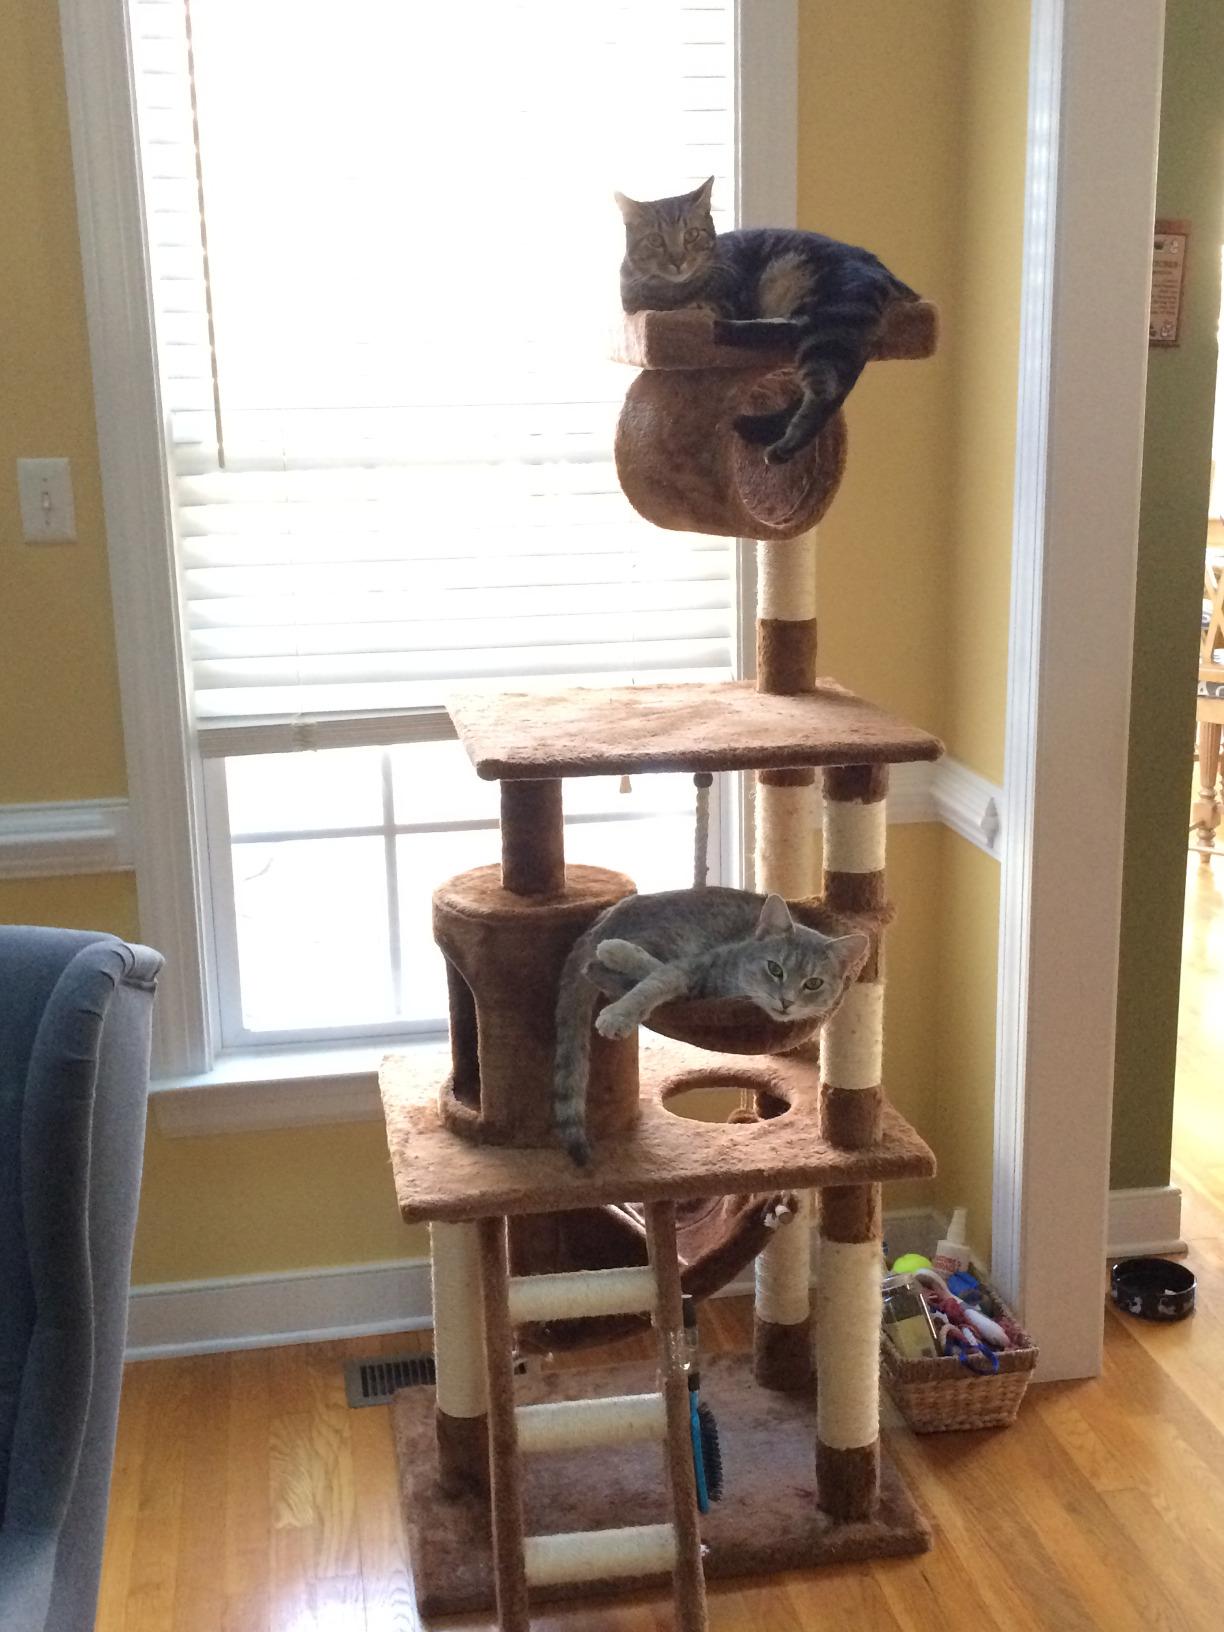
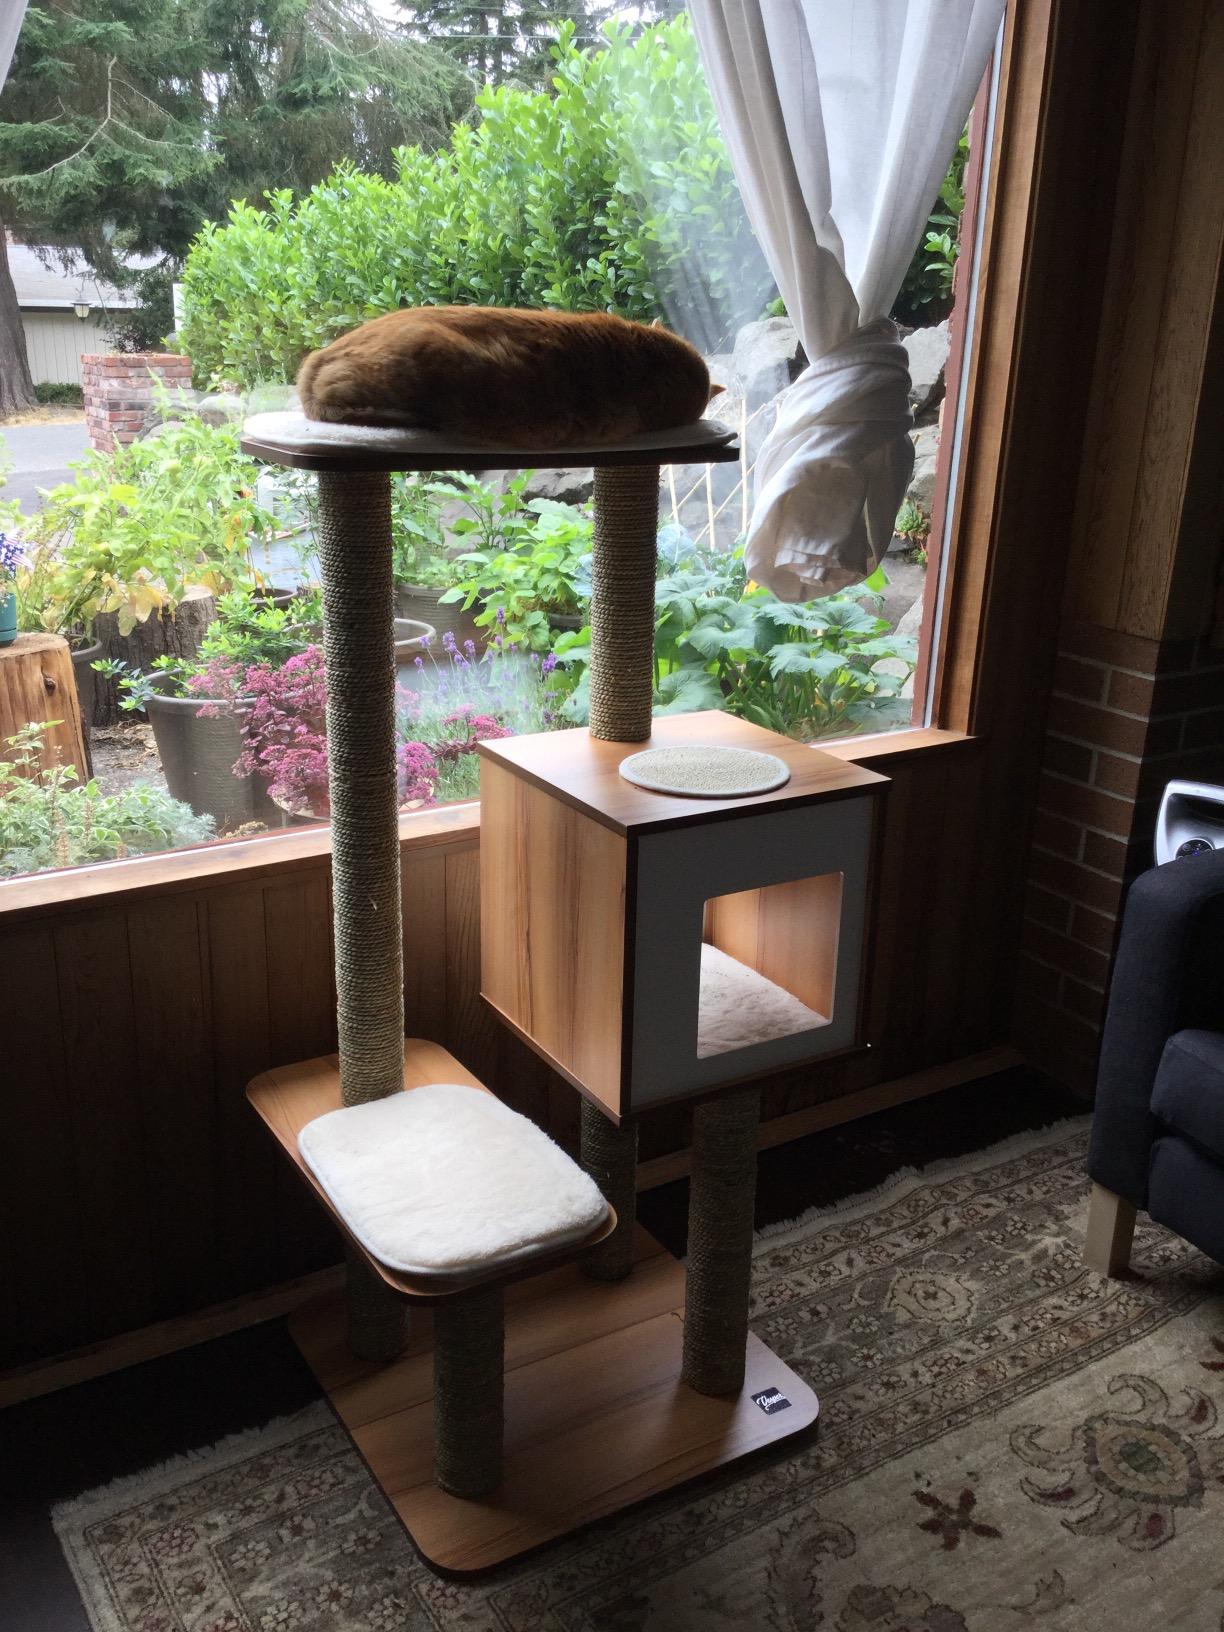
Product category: items_cat tree
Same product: no